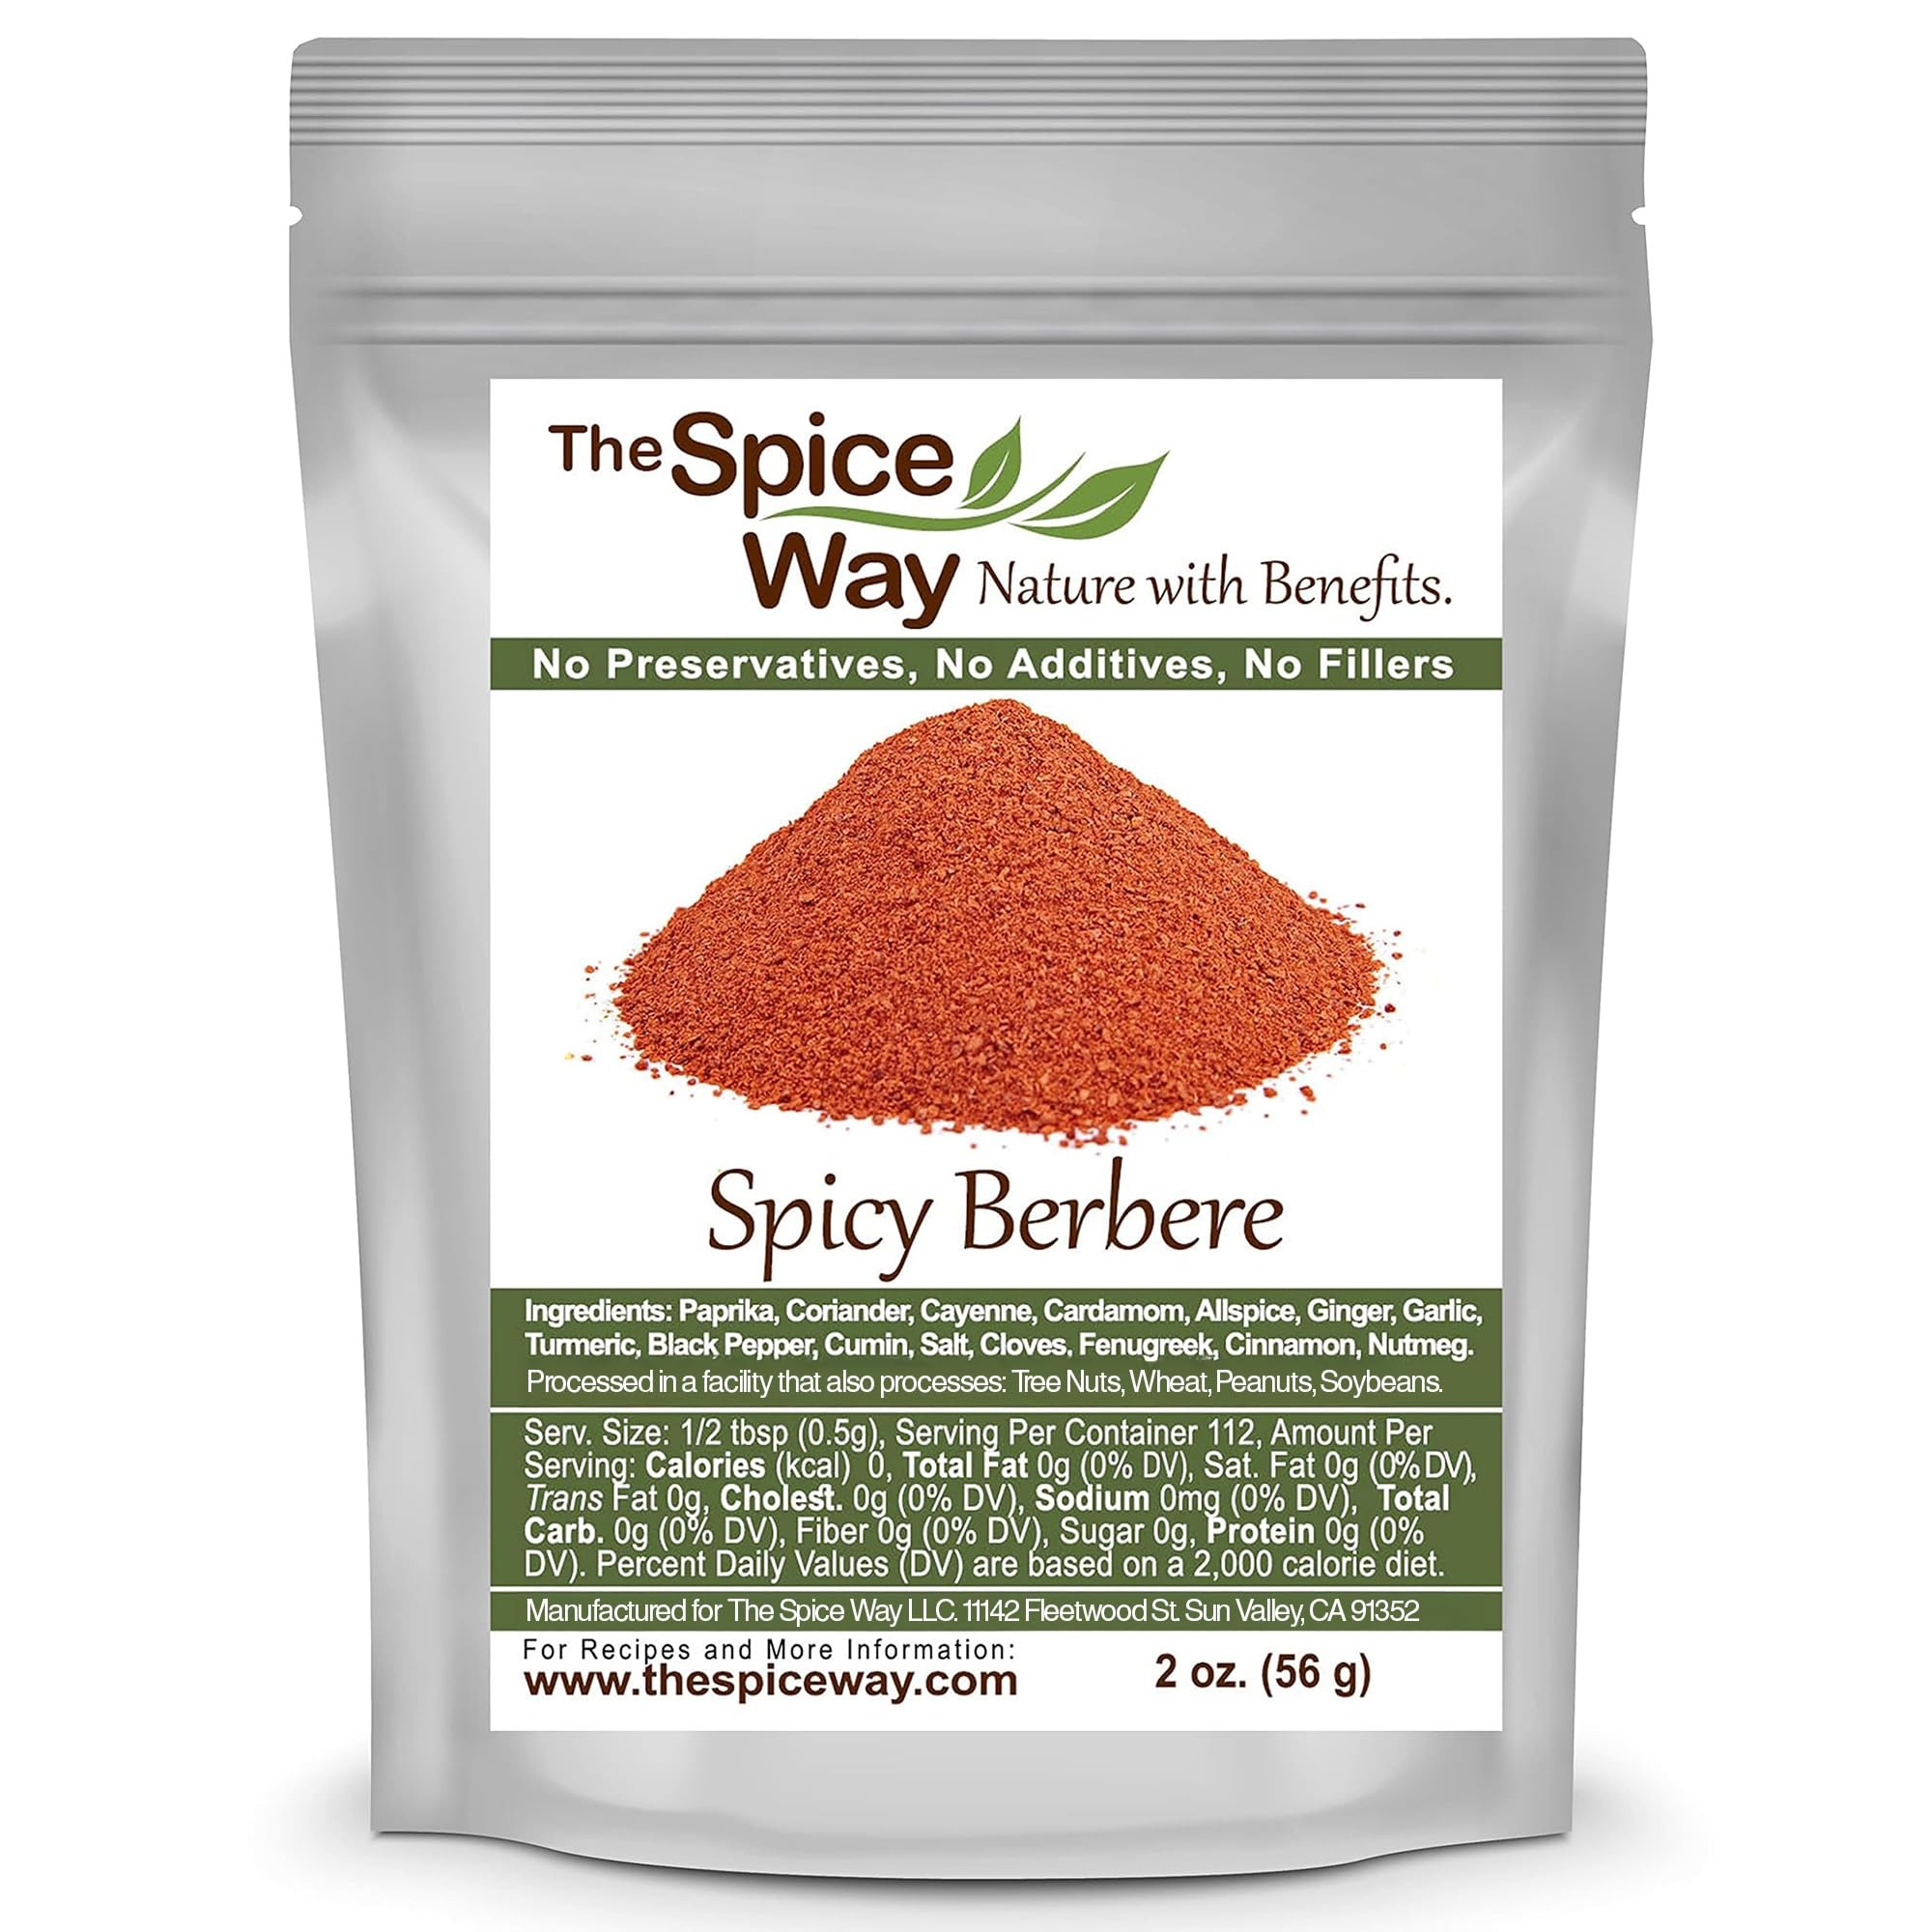
Item Name: The Spice Way Spicy Berbere - A Hot Ethiopian Berbere Blend 2 oz
Bullet Point 1: EXPERIENCE THE ETHIOPIAN KITCHEN - A special hot blend that is a vital part of Ethiopian cuisine. In the last few years, a lot of recipes and special dishes discovered the wonderful taste and aroma of the blend.
Bullet Point 2: HIGH QUALITY INGREDIENTS: none GMO, no irradiation, no preservatives, no agents, no fillers.
Bullet Point 3: SPICY - There are many versions of Berbere, Our blend is spicy and includes paprika, cayenne pepper, ginger, garlic, turmeric, fenugreek and more.
Bullet Point 4: GREAT VARIETY OF SPICES IN ONE BLEND - With so many different spices and herbs in one blend, this Ethiopian spice blend can add so much flavor when added to your dishes. Meat, lentils, vegetables and more.
Bullet Point 5: FARM TO TABLE - we grow spices and herbs and we take pride in our fresh ingredients and traditional methods we use in our farm like sundry.
Product Description: EXPERIENCE THE ETHIOPIAN KITCHEN - A special hot blend that is a vital part of Ethiopian cuisine. In the last few years, a lot of recipes and special dishes discovered the wonderful taste and aroma of the blend.
Value: 2.0
Unit: Ounce

Price: 6.99